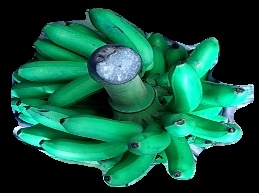
Variety: rasbale
Grade: grade1